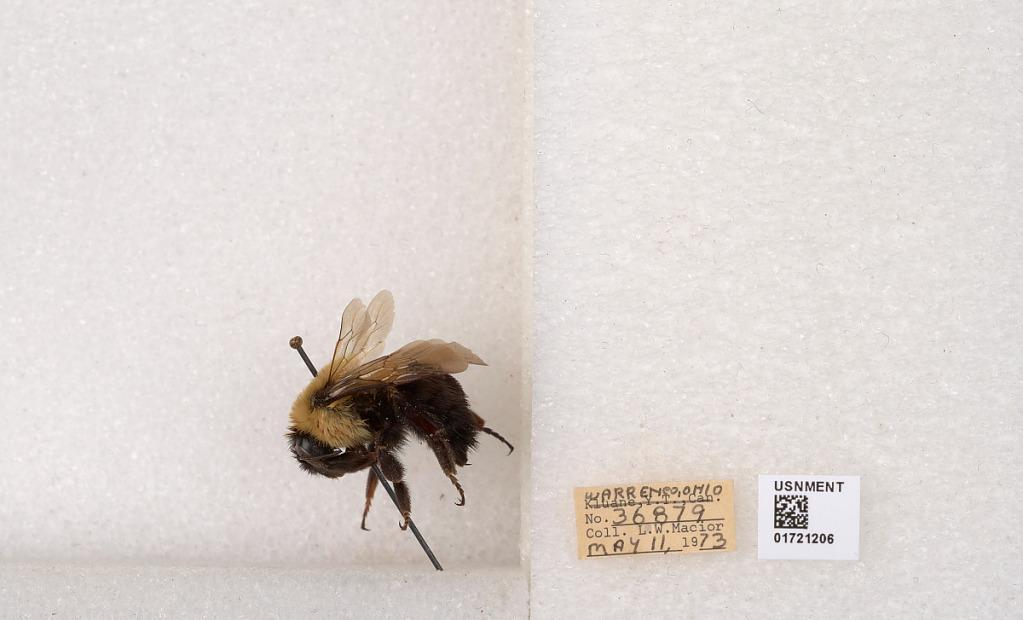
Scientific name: Bombus impatiens Cresson
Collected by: L. Macior
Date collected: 1973-5-11
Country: United States
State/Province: Ohio
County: Warren
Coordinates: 39.4276, -84.1668